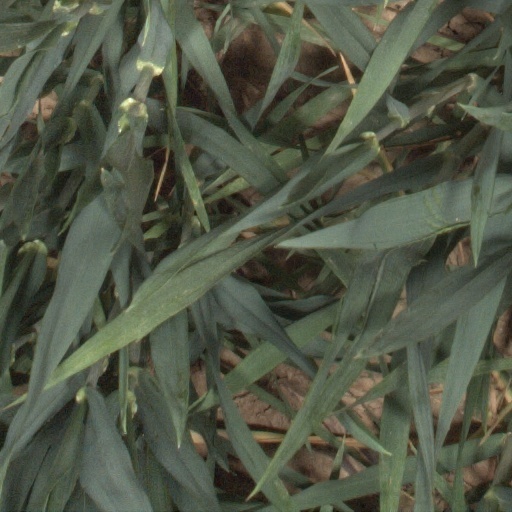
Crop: wheat